The Strays (film)

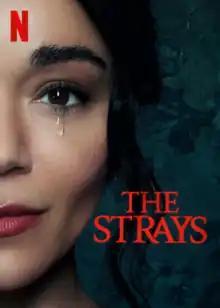
Release poster

The Strays is a 2023 British horror thriller film written and directed by Nathaniel Martello-White, in his directorial debut. In the film, Neve (Ashley Madekwe) is a biracial upper-class woman leading an idyllic life with her family. As a socialite in her community and the deputy headmistress of a private school, Neve's privileged life is jeopardized when her troubled past resurfaces to undermine everything she has built.